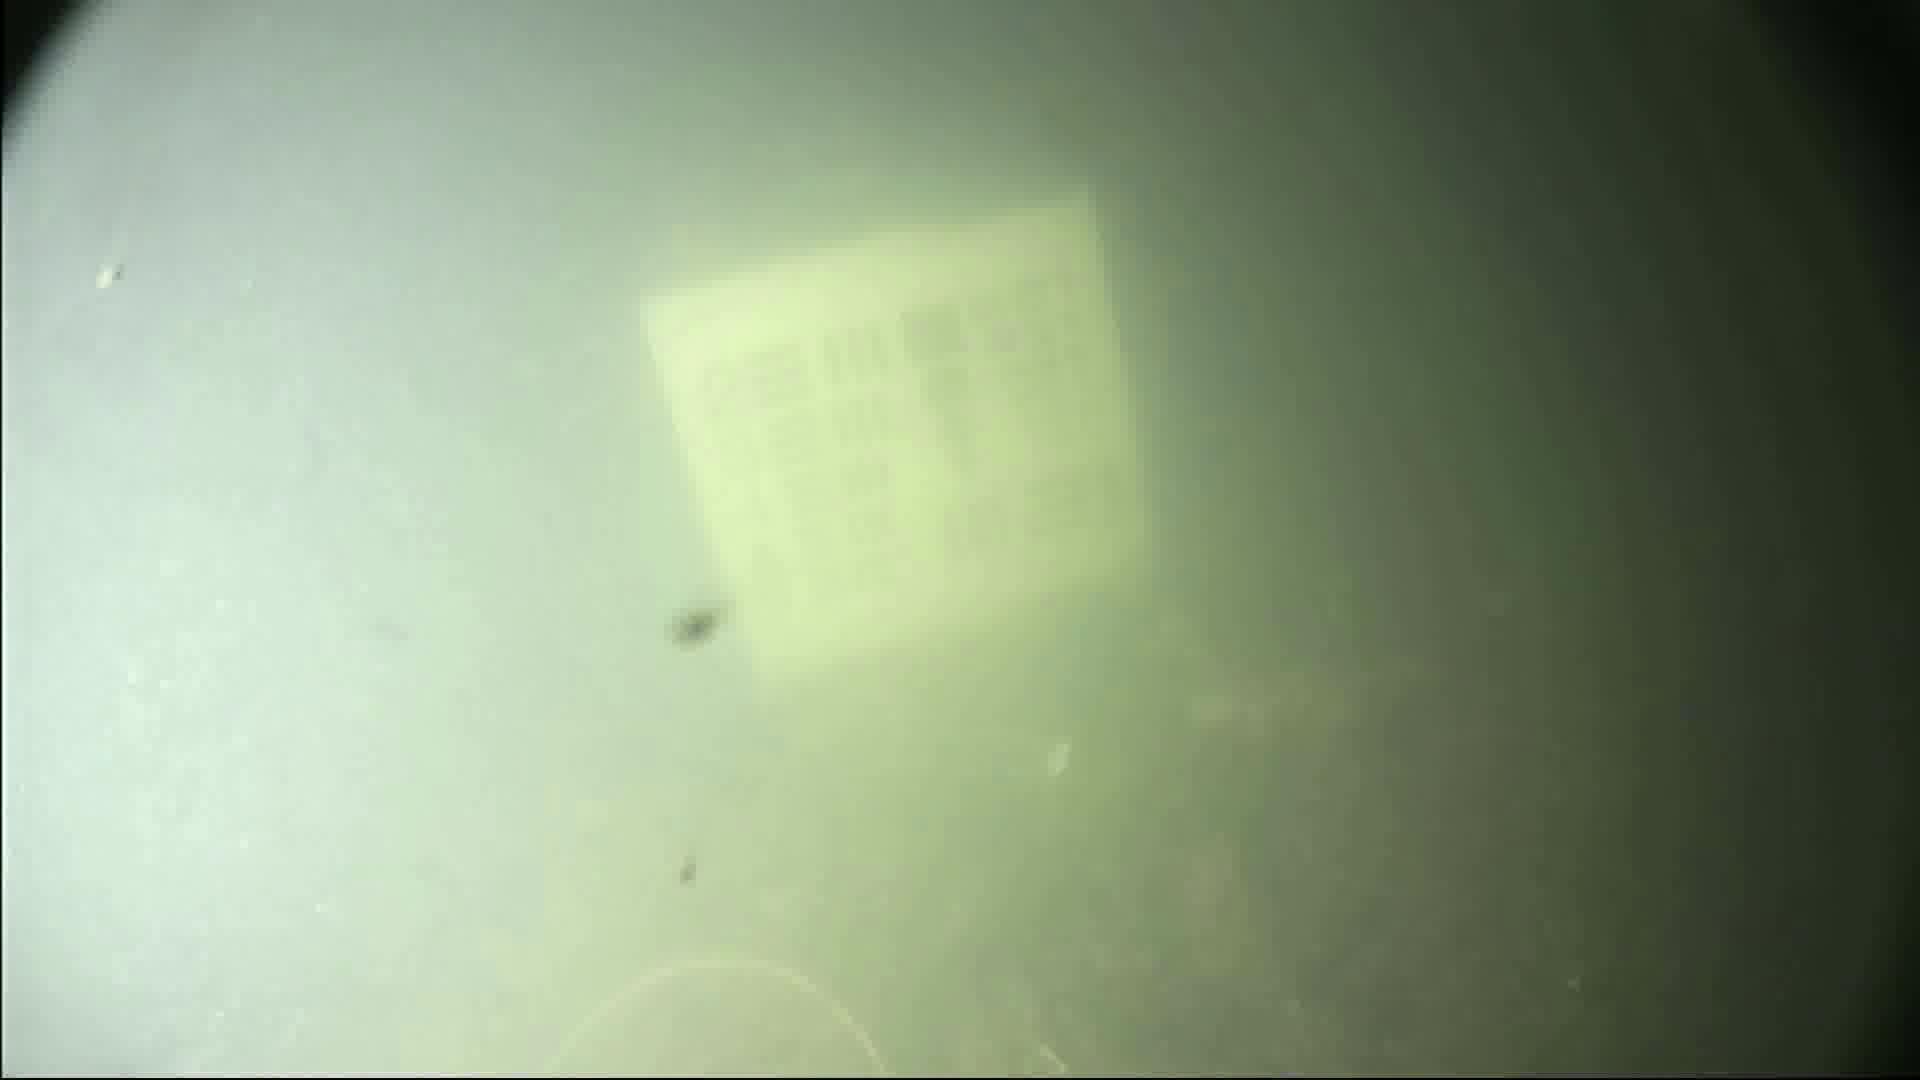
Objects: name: small_fish